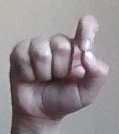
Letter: fa